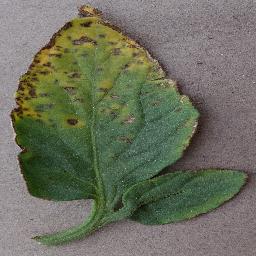
Label: Tomato___Bacterial_spot